Haemophilia A

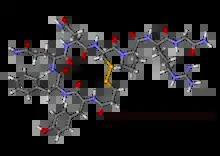
Desmopressin

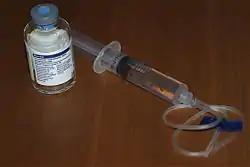
Recombinant factor VIII for self-treatment.

Most individuals with severe haemophilia require regular supplementation with intravenous plasma concentrate factor VIII or efanesoctocog alfa, a von Willebrand factor (VWF) independent, recombinant DNA-derived Factor VIII (FVIII) concentrate shown to prevent bleeding in children and adults. Treatment dosing and frequency of plasma concentrate Factor VIII may be variable and individually determined; dosing of efanesoctocog alfa shown effective is an IV injection of once-weekly 50 IU per kilogram of body weight.